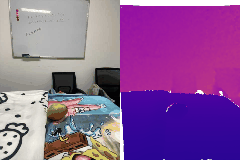
Label: pear